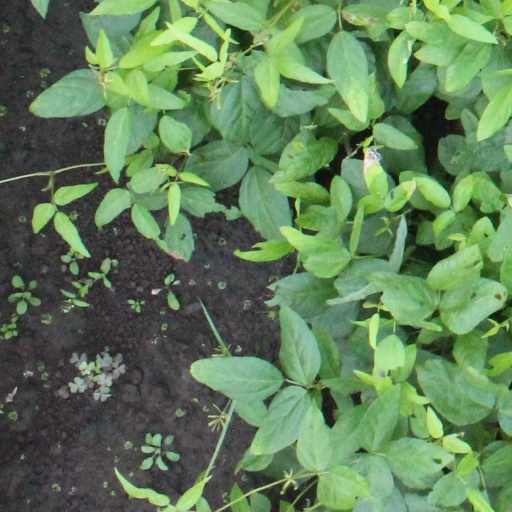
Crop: soybean